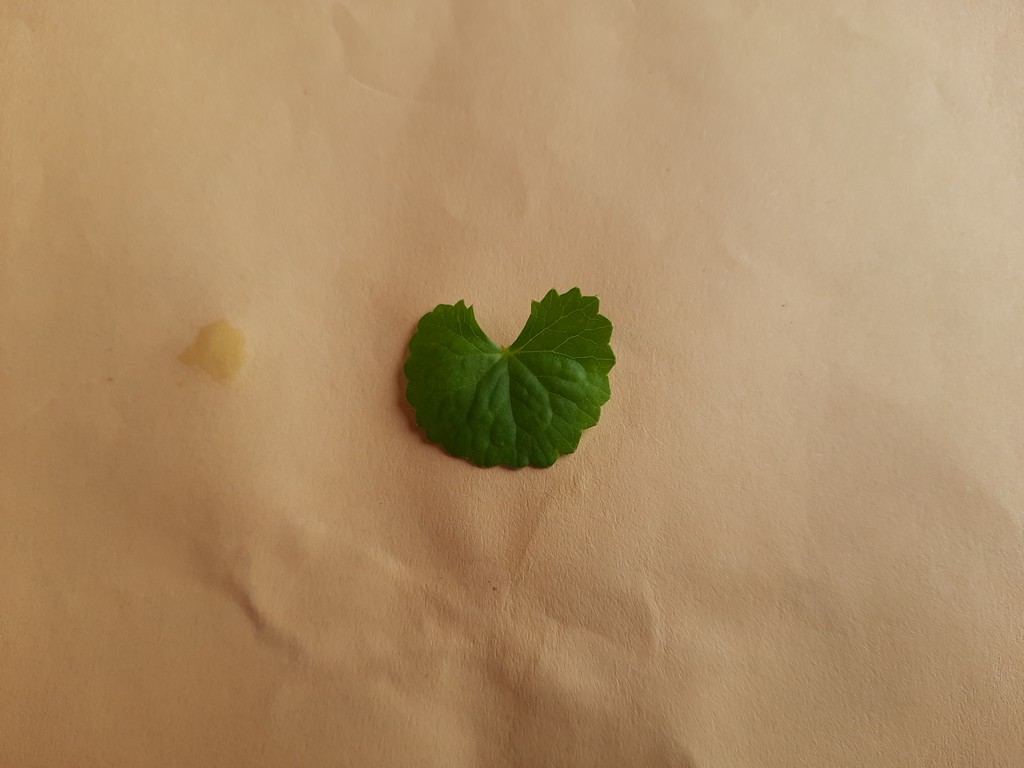
Label: Healthy